Meneath: The Hidden Island of Ethics

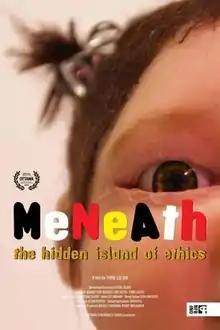
Film poster

Meneath: The Hidden Island of Ethics is a Canadian animated short film, directed by Terril Calder and released in 2021. The film centres on a young Métis girl (Lake Delisle) who is torn between Jesus (Kent McQuaid) teaching her about the seven deadly sins, and Nokomis (Gail Maurice) telling her of the Seven Sacred Teachings. The film premiered at the 2021 Toronto International Film Festival, and was subsequently screened at the 2021 Vancouver International Film Festival.